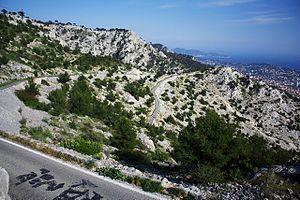
Juan Ernesto Zanelli de Vescovi est un pilote automobile chilien.
Jean Robic, né le 10 juin 1921 à Condé-lès-Vouziers dans les Ardennes et mort dans un accident de la route, le 6 octobre 1980 à Claye-Souilly en Seine-et-Marne, est un coureur cycliste français.